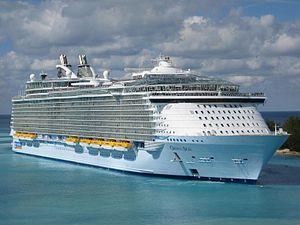
L’Oasis of the Seas est un navire de croisière de la compagnie Royal Caribbean Cruise Line. Son sister-ship, l’Allure of the Seas, a été livré en 2010. Il fut à sa construction le paquebot à plus fort tonnage du monde. Il a 3 sister ship : Allure of the Seas, Harmony of the Seas et Symphony of the Seas.
La classe Oasis est une classe de quatre navires de croisière commandée par la Royal Caribbean Cruise Line. Cette classe représente les plus grands paquebots du monde.
La Royal Caribbean International est une compagnie maritime américano-norvégienne spécialisée dans les navires de croisières. Elle est basée à Miami en Floride. Elle fait partie du groupe Royal Caribbean Cruise Line.